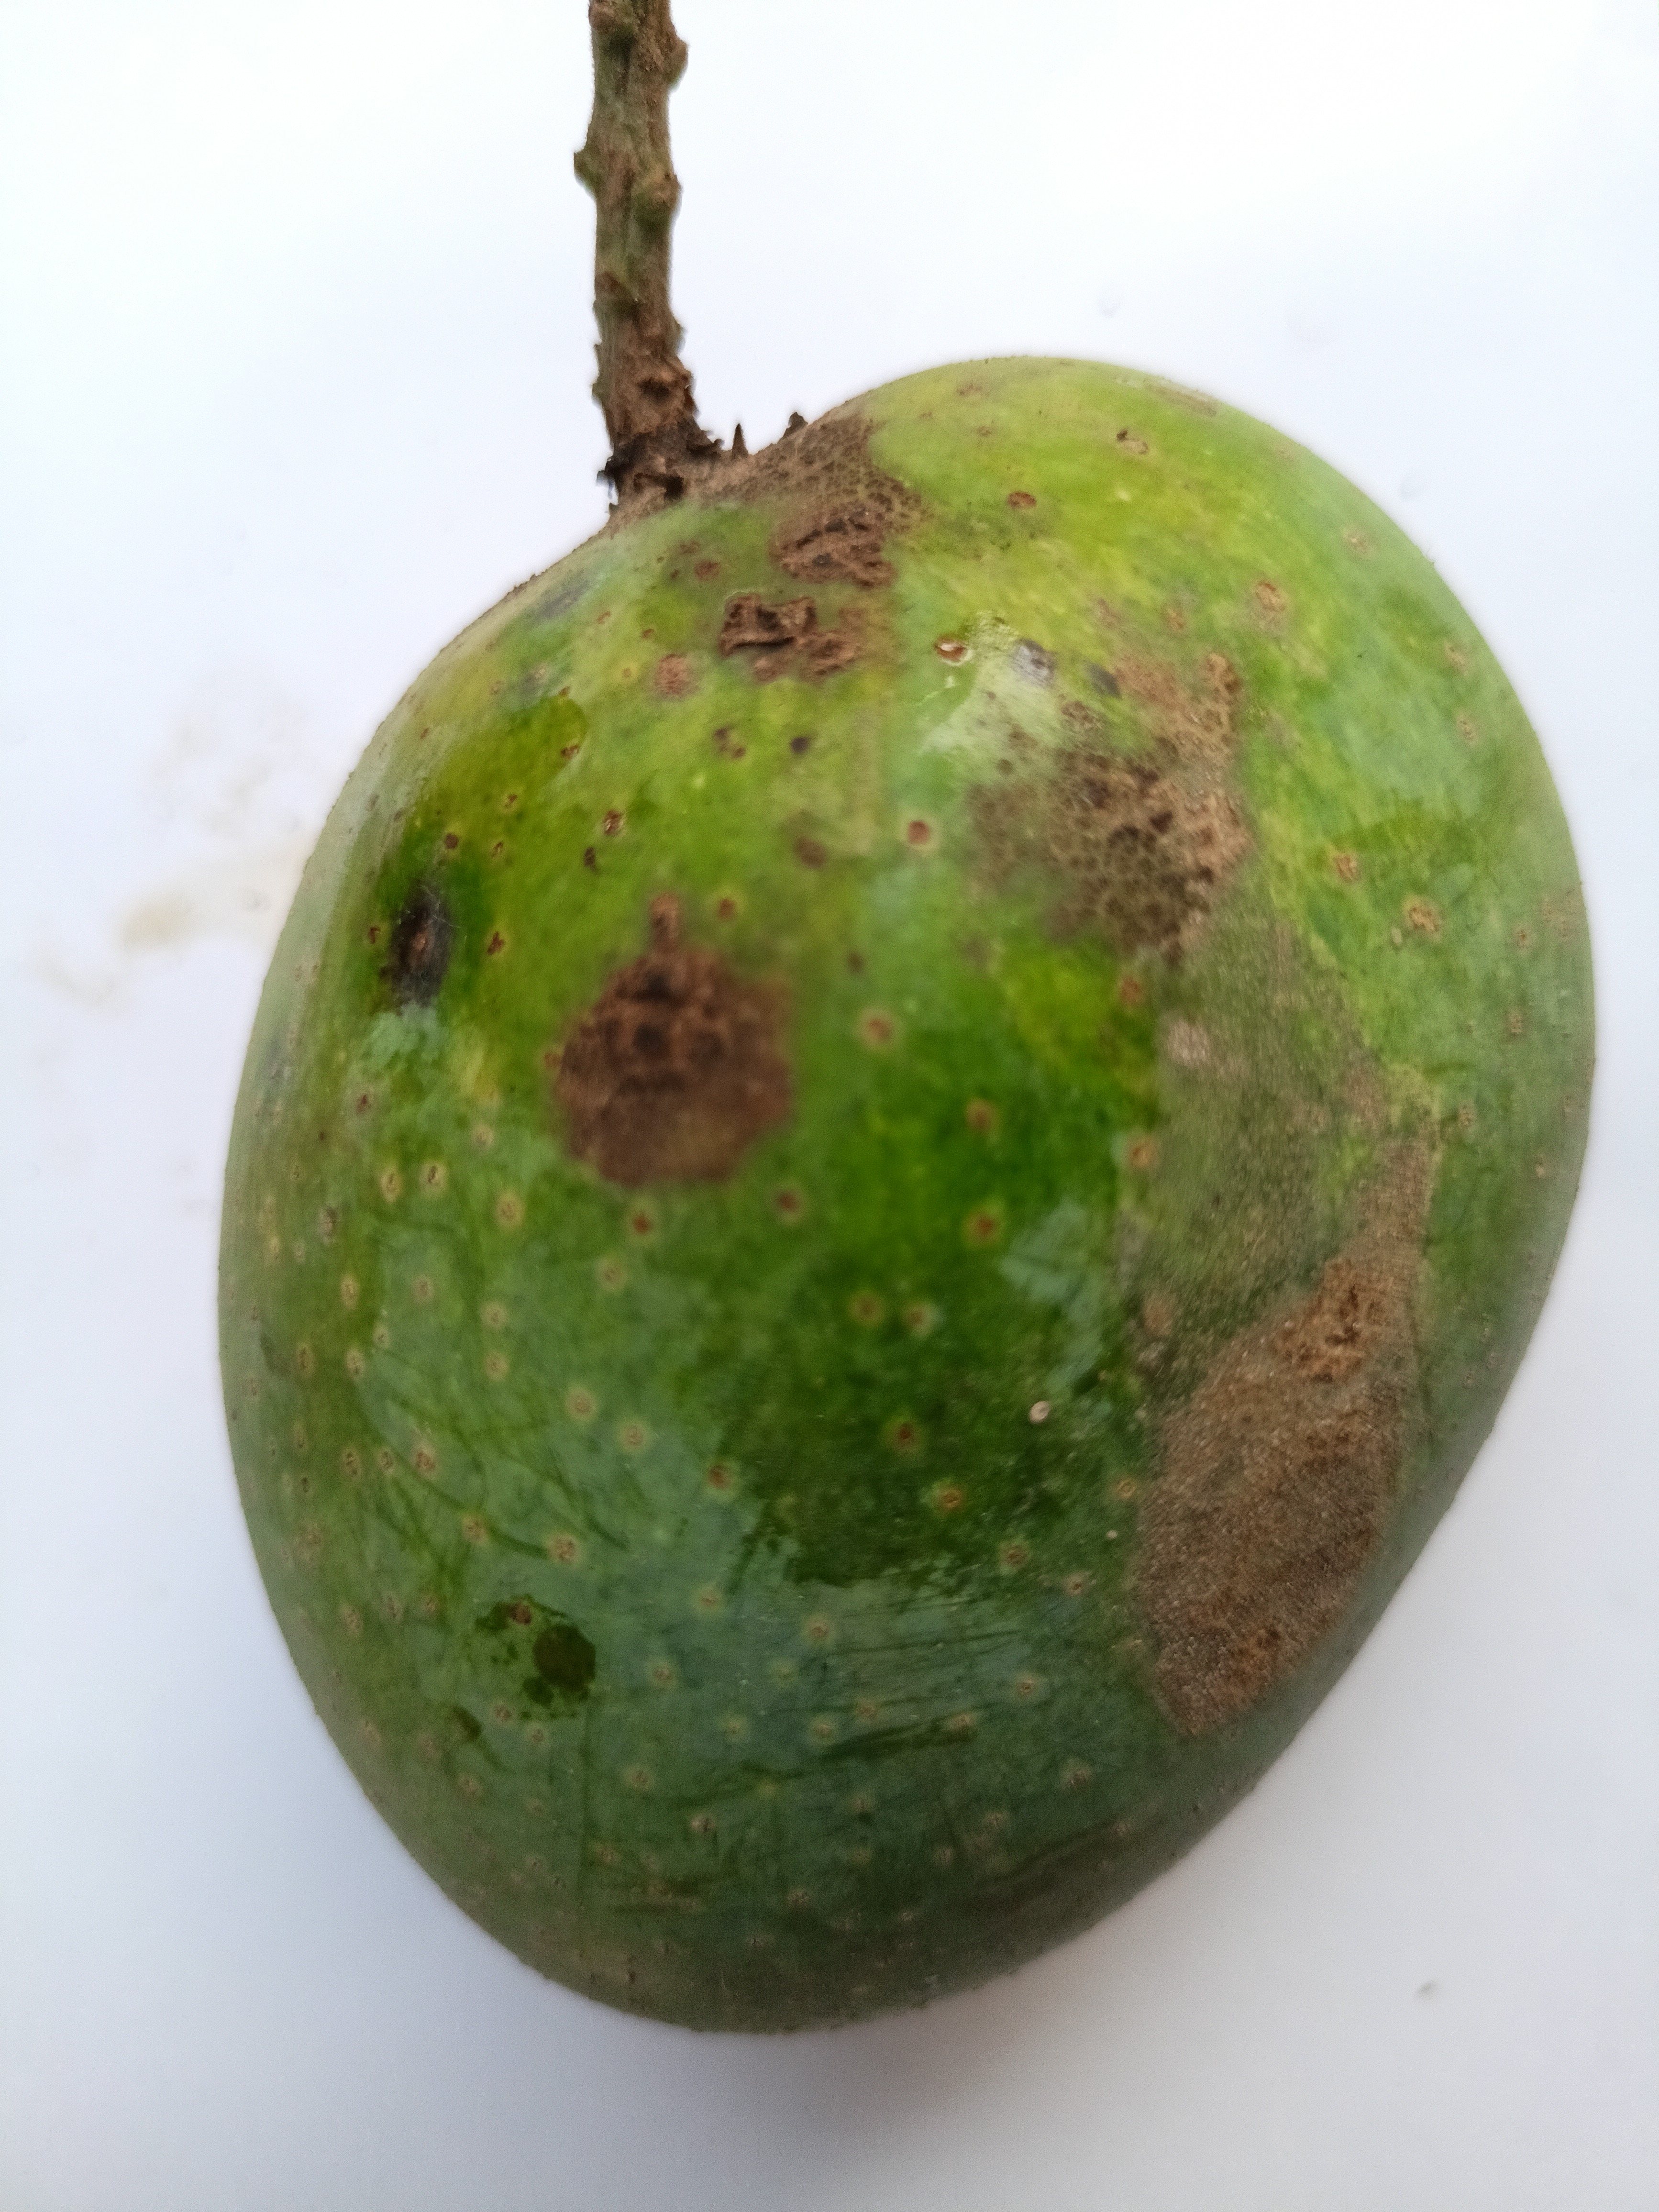
Mango variety: GopalBhog